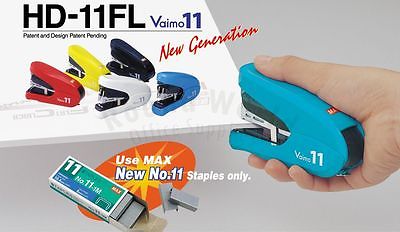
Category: stapler